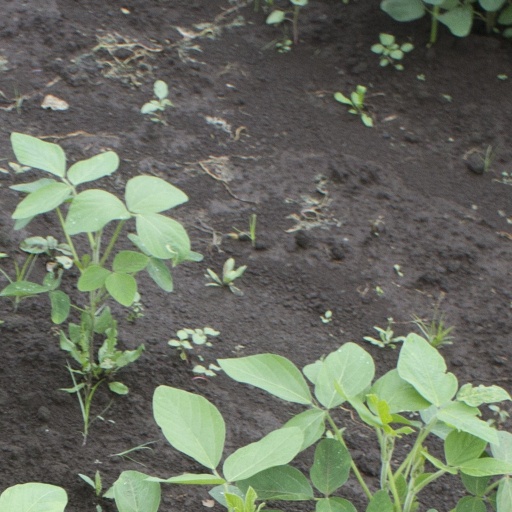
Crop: soybean